Maurice Watkins (solicitor)

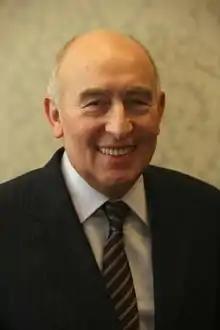
Watkins in 2011

Edward Maurice Watkins CBE (30 November 1941 – 16 August 2021) was a British solicitor and sports administrator best known as being a long-time director and the club solicitor of Manchester United. He had represented high-profile clients in criminal trials including Eric Cantona and Stuart Hall.